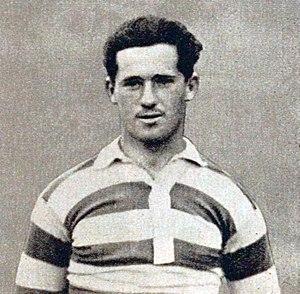
Adolphe Bousquet en 1922
Adolphe Bousquet est un joueur français de rugby à XV, né le 14 août 1899 à Maraussan, décédé le 17 mars 1972 à Béziers, de 1,68 m pour 72 kg, ayant occupé le poste de demi de mêlée en sélection nationale et à l'AS Béziers, et de demi d'ouverture au Racing club de France, et ayant achevé sa carrière sportive dans l'équipe de Pézenas.